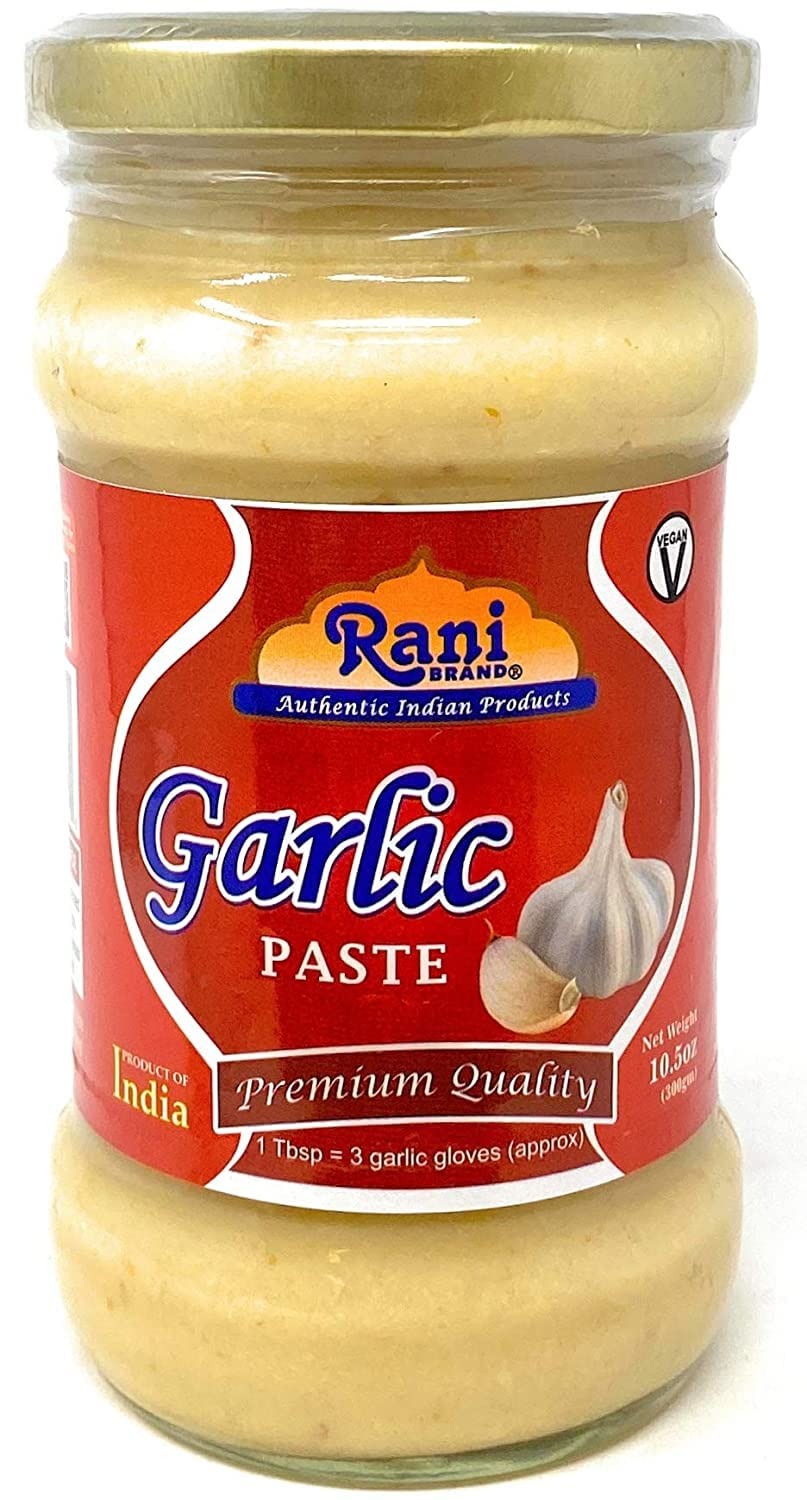
Item Name: Rani Garlic Cooking Paste 10.5oz (300g) Glass Jar ~ Vegan | Gluten Free | NON-GMO | No Colors | Indian Origin
Bullet Point 1: You'll LOVE our Premium Garlic Cooking Paste Mix by Rani Brand
Bullet Point 2: 🧄NEW! GLASS JAR! We bubble & box your glass order so it will reach you safe! Non-GMO, Vegan, Gluten Free PREMIUM Gourmet Food Grade Cooking Paste.
Bullet Point 3: 🧄Made from peeled garlic cloves, ground down into a puree, convenient & easy to use!
Bullet Point 4: 🧄Rani is a USA based company selling quality foods for over 40 years, buy with confidence!
Bullet Point 5: 🧄Net Wt. 10.5oz (300g), Product of India
Product Description: <b>Rani Brand Garlic Paste</b><br> No work...no mess...no waste! Our pastes are perfect for salad dressings, marinades, sushi, stir fry & wok cooking, veggies, seafood, chicken & other meats.. of course its a must-have in Indian curries. This is a convenient way of making Indian curries with garlic already in a paste. Our pastes are a product of India. Use this paste with many recipes to add wonderful color and flavor to your food.<br><b>Vaccum Packed in Glass Jars for freshness, we double bubble wrap these bottles, put them in a protective box which is then put in another box so it gets to you in perfect condition!</b>
Value: 10.5
Unit: Ounce

Price: 10.99